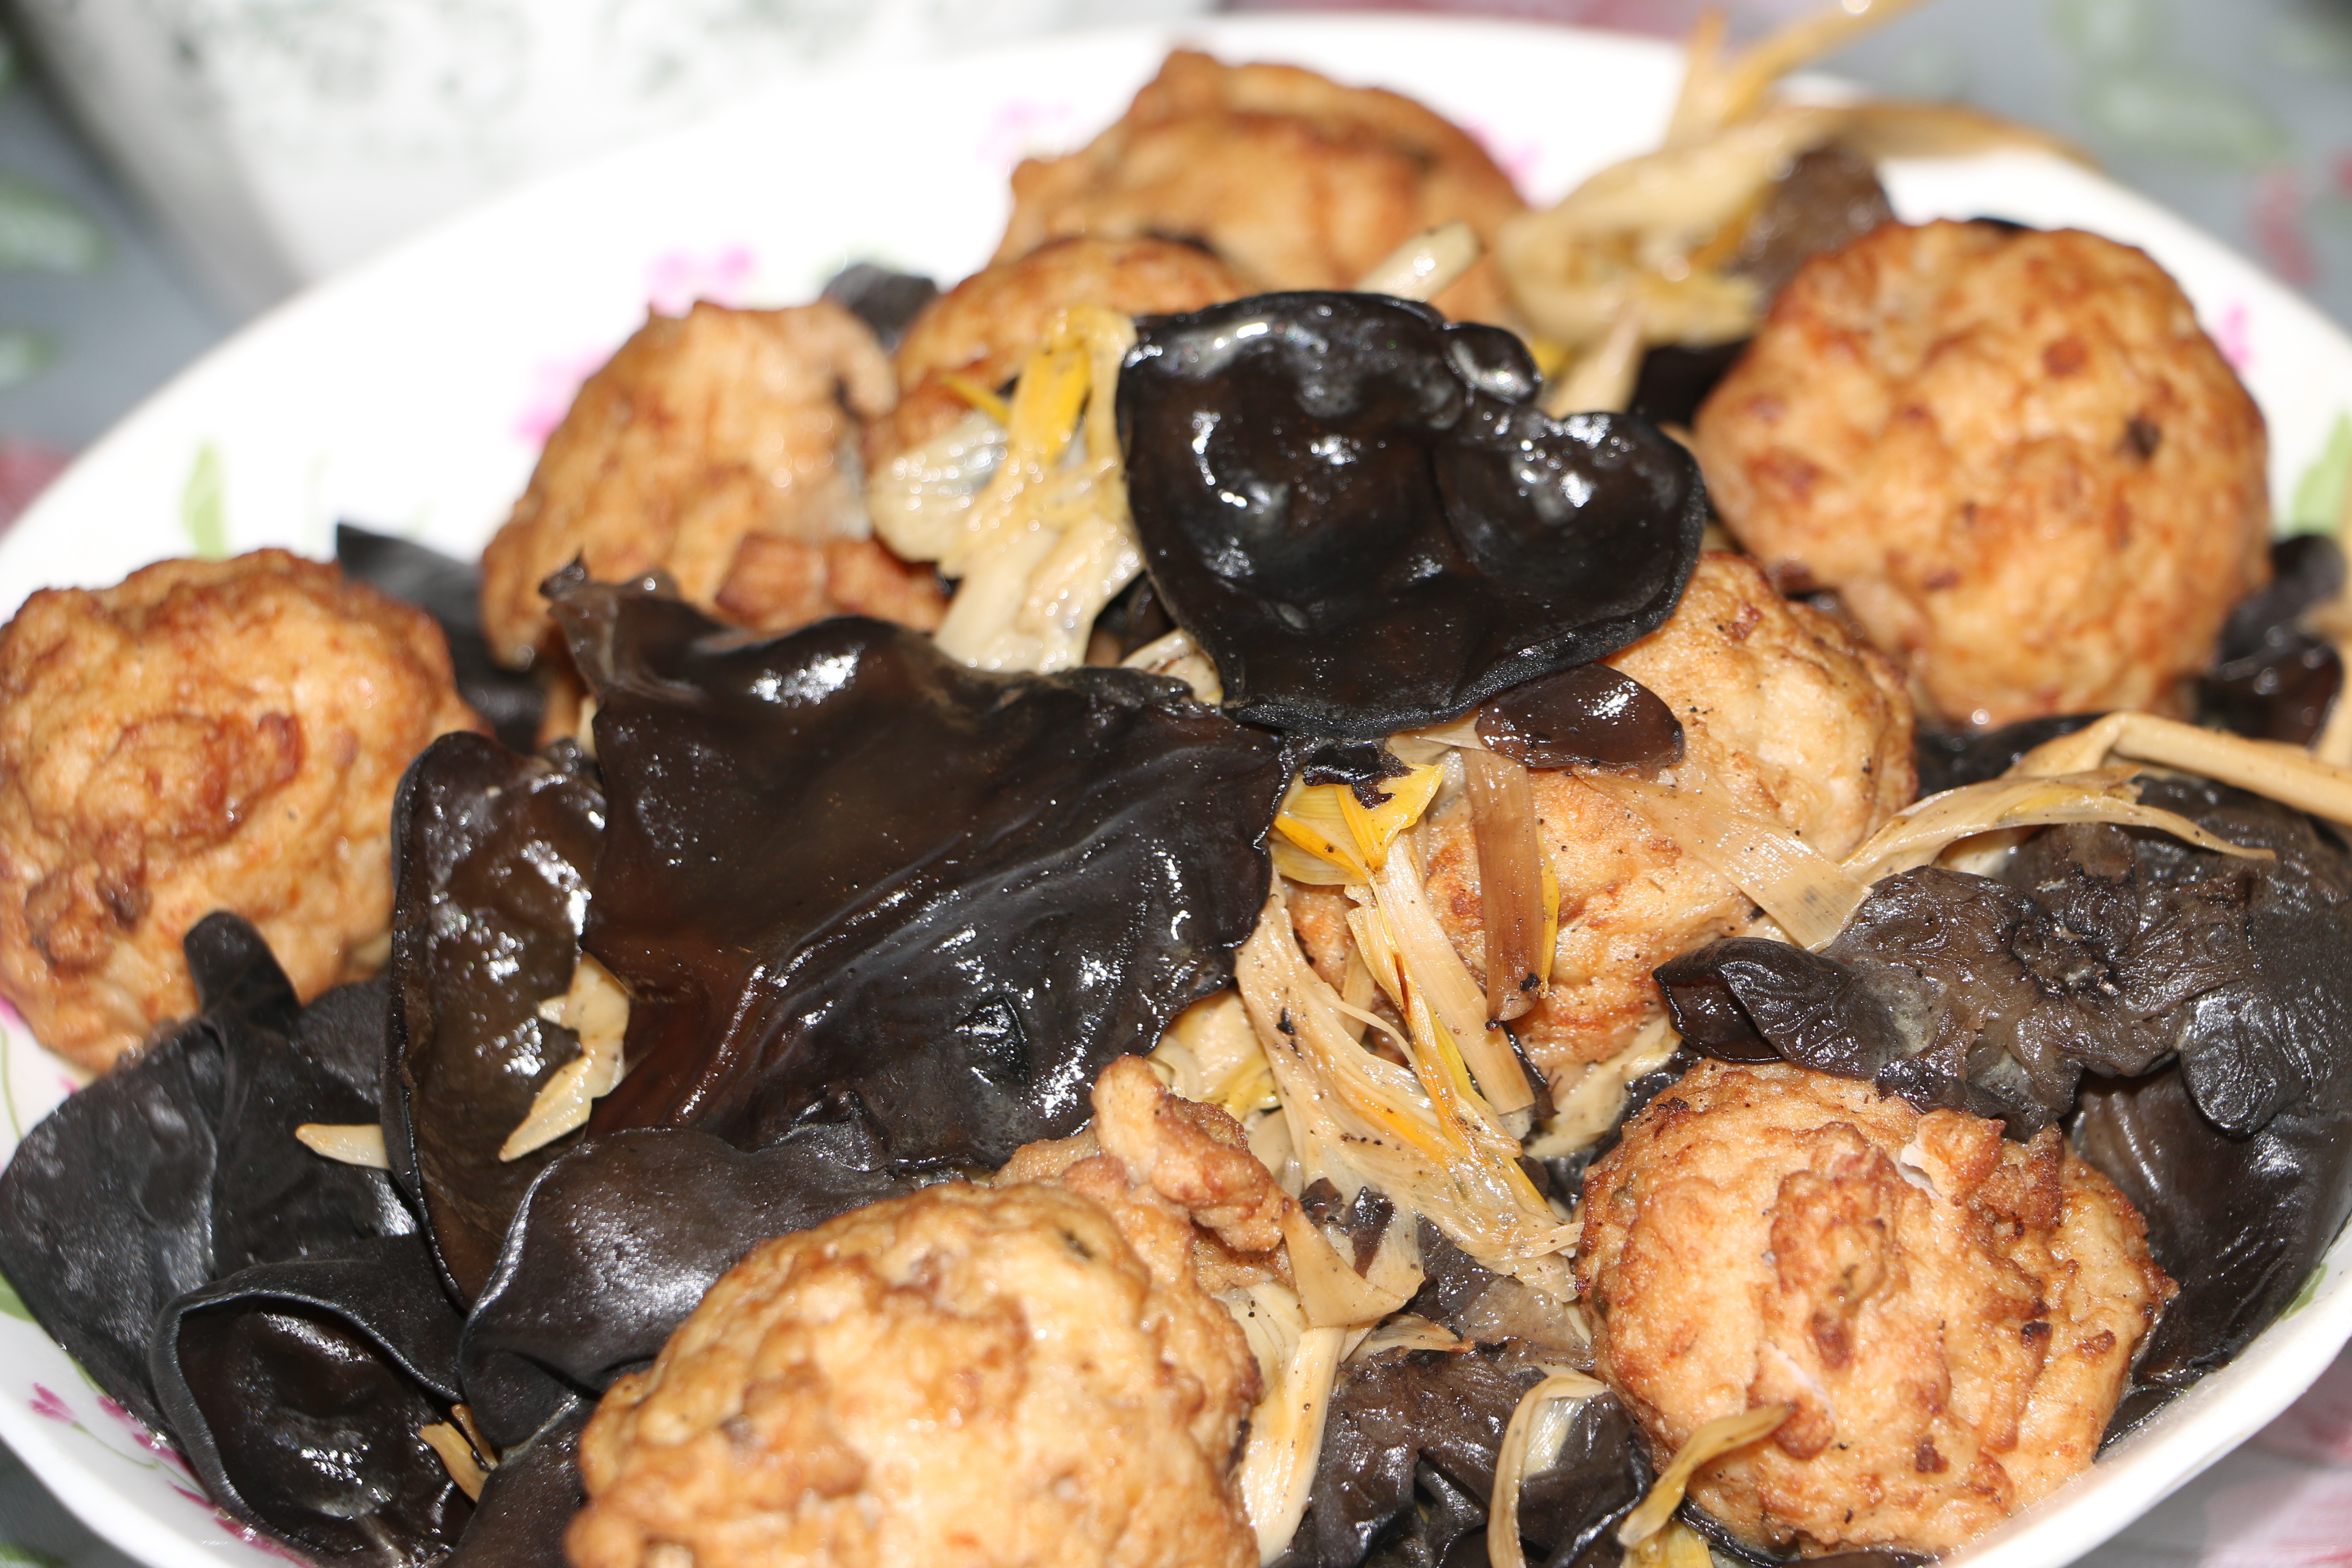
dish, meal, food, produce, vegetable, breakfast, meat, cuisine, new year, asian food, china, chicken meat, fried food, motoko